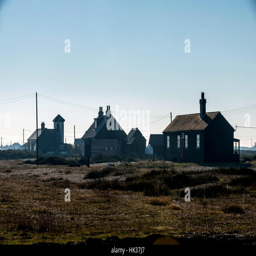
cottages on the shingle beach